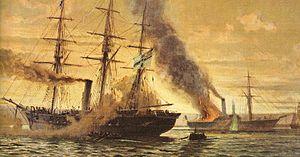
Alexander Kircher, dit Alex Kircher, est un peintre et illustrateur autrichien né à Trieste le 26 février 1867 et mort à Berlin le 16 septembre 1939.
Le combat du Bouvet et du Meteor est une bataille navale livrée le 9 novembre 1870 au large de la Havane, durant la guerre franco-allemande de 1870-1871.